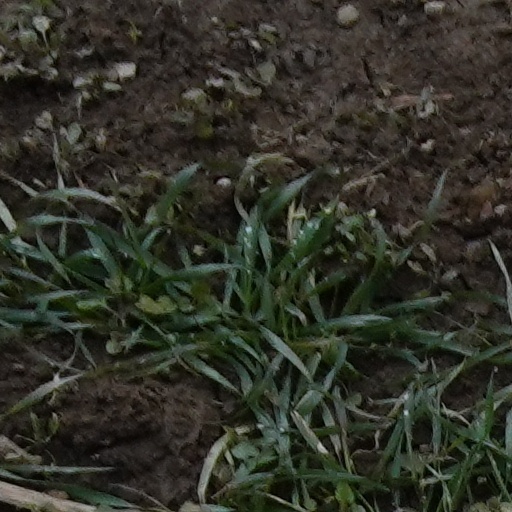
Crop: wheat